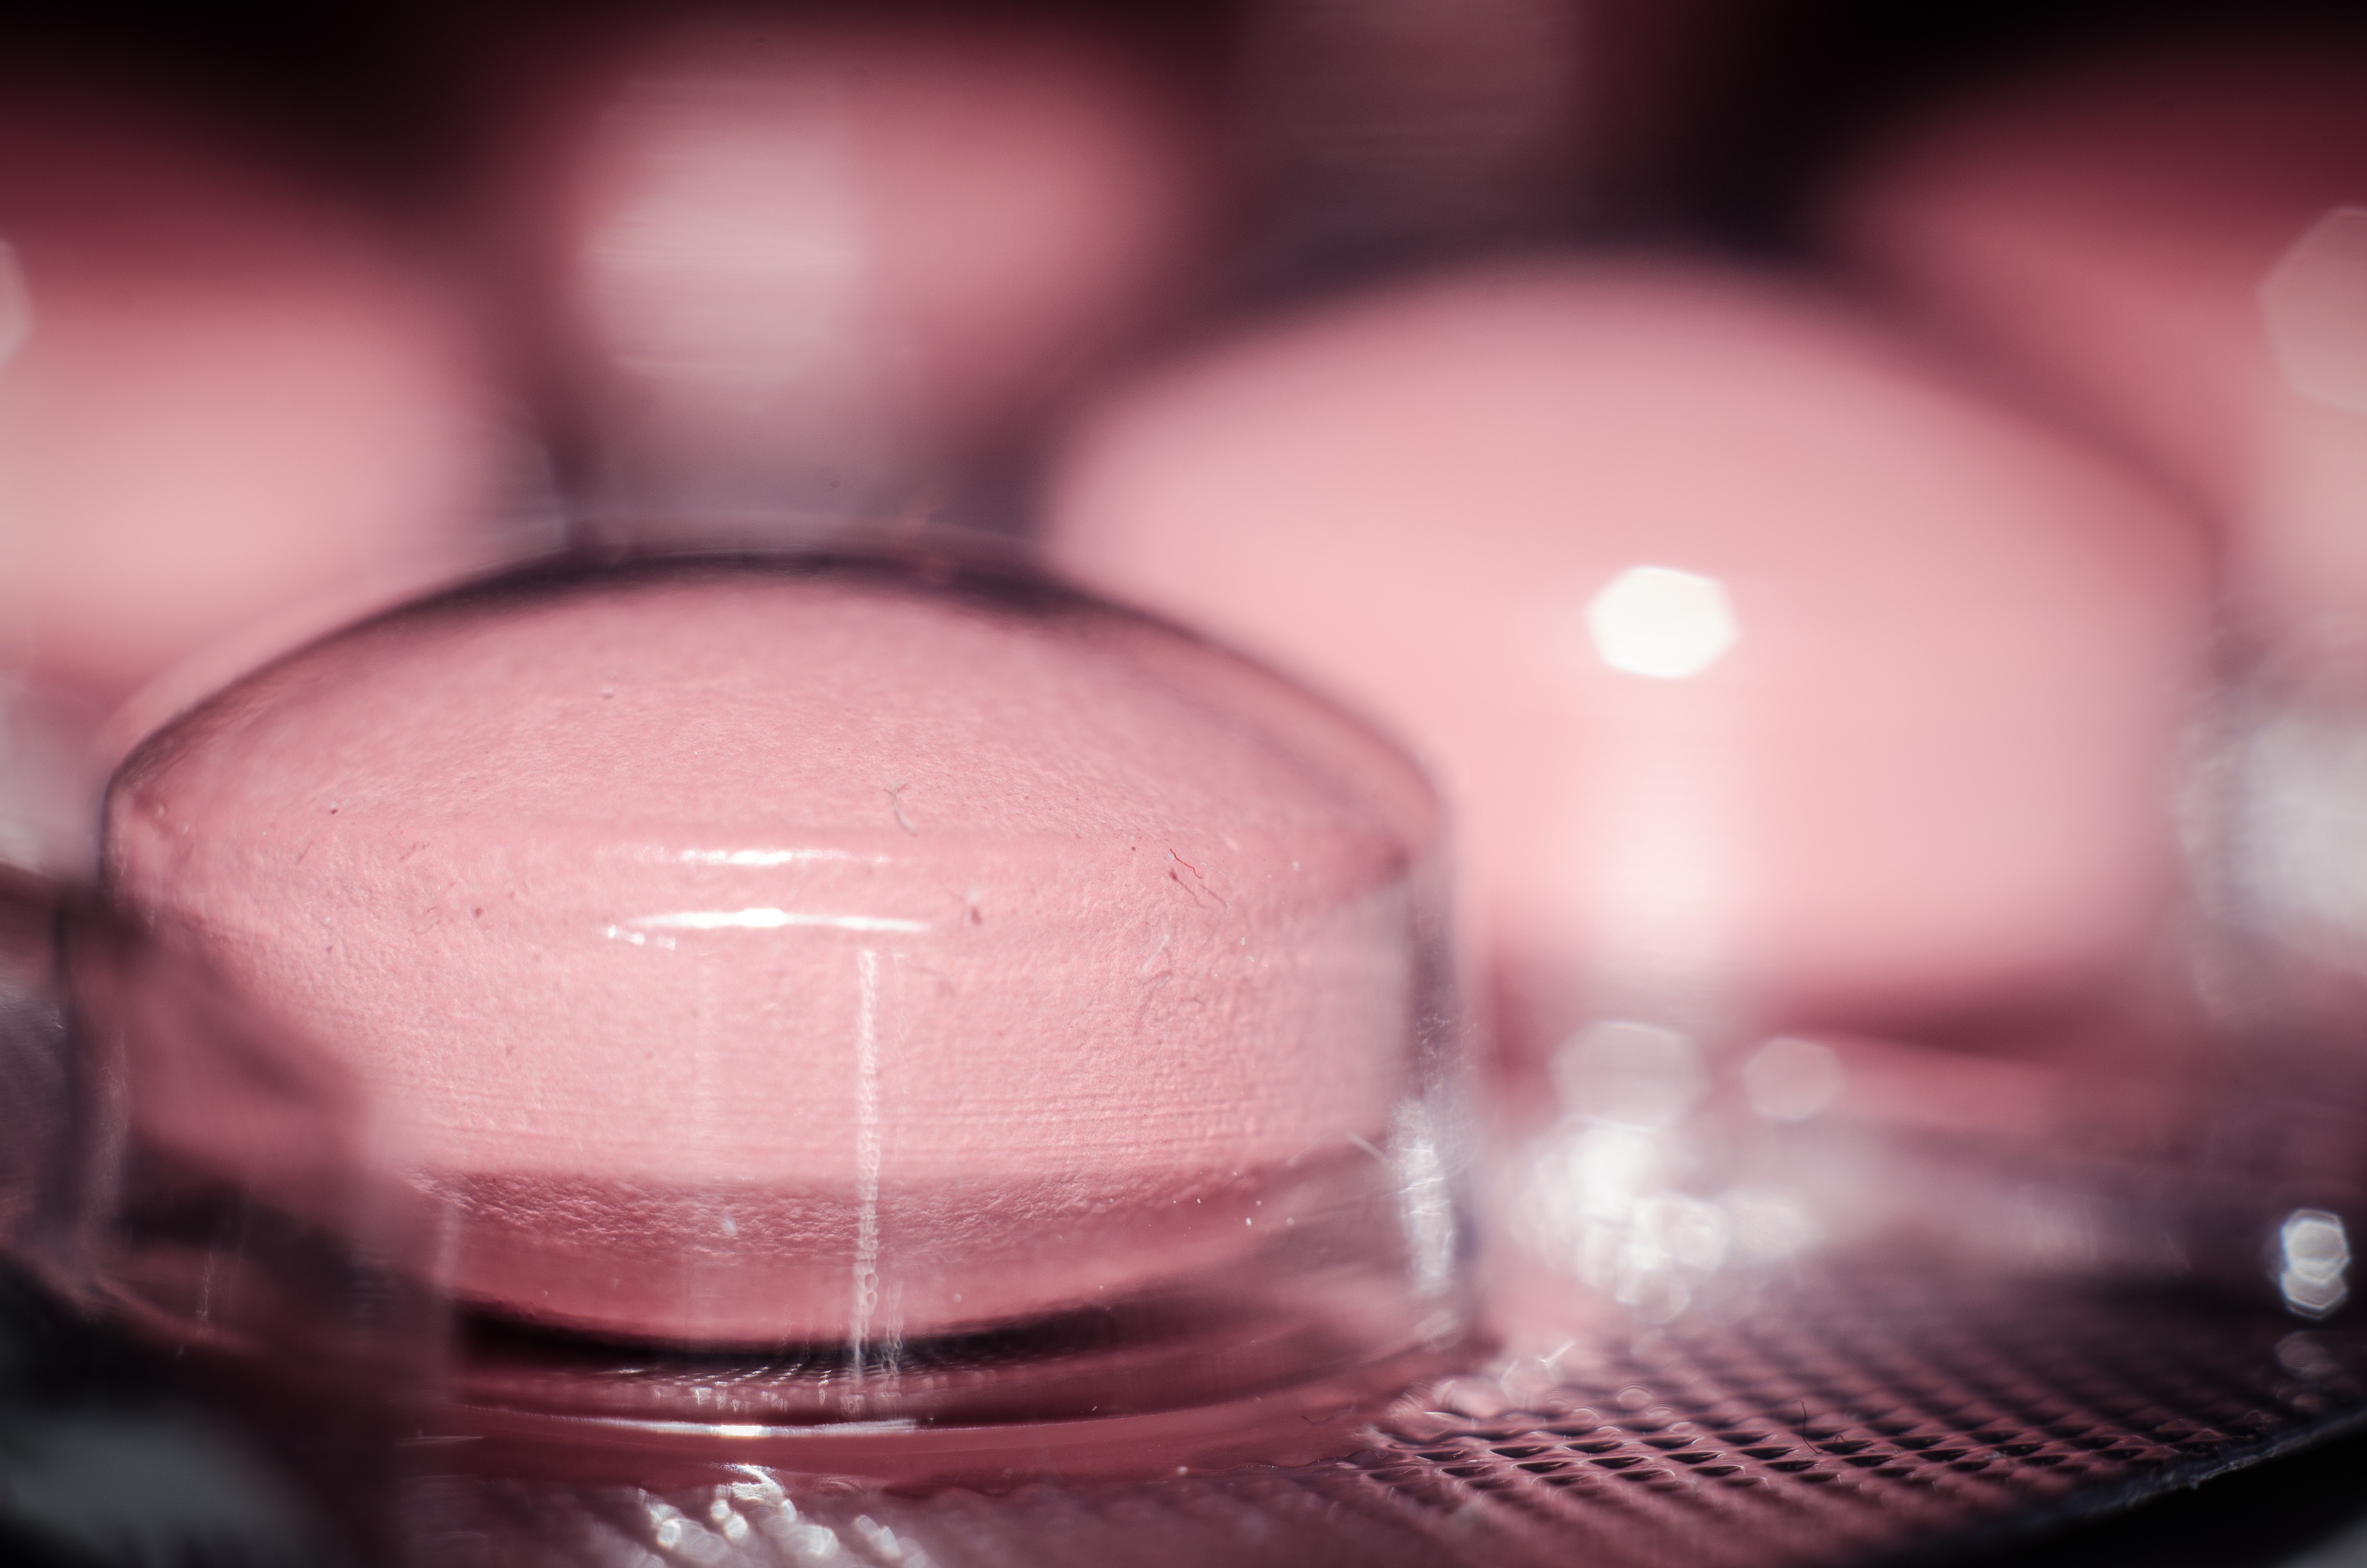
hand, water, light, photography, petal, glass, red, color, drink, medicine, pink, lip, mouth, close up, eye, skin, beauty, organ, pills, shape, sweetness, cosmetics, tablets, medical, macro photography, medications